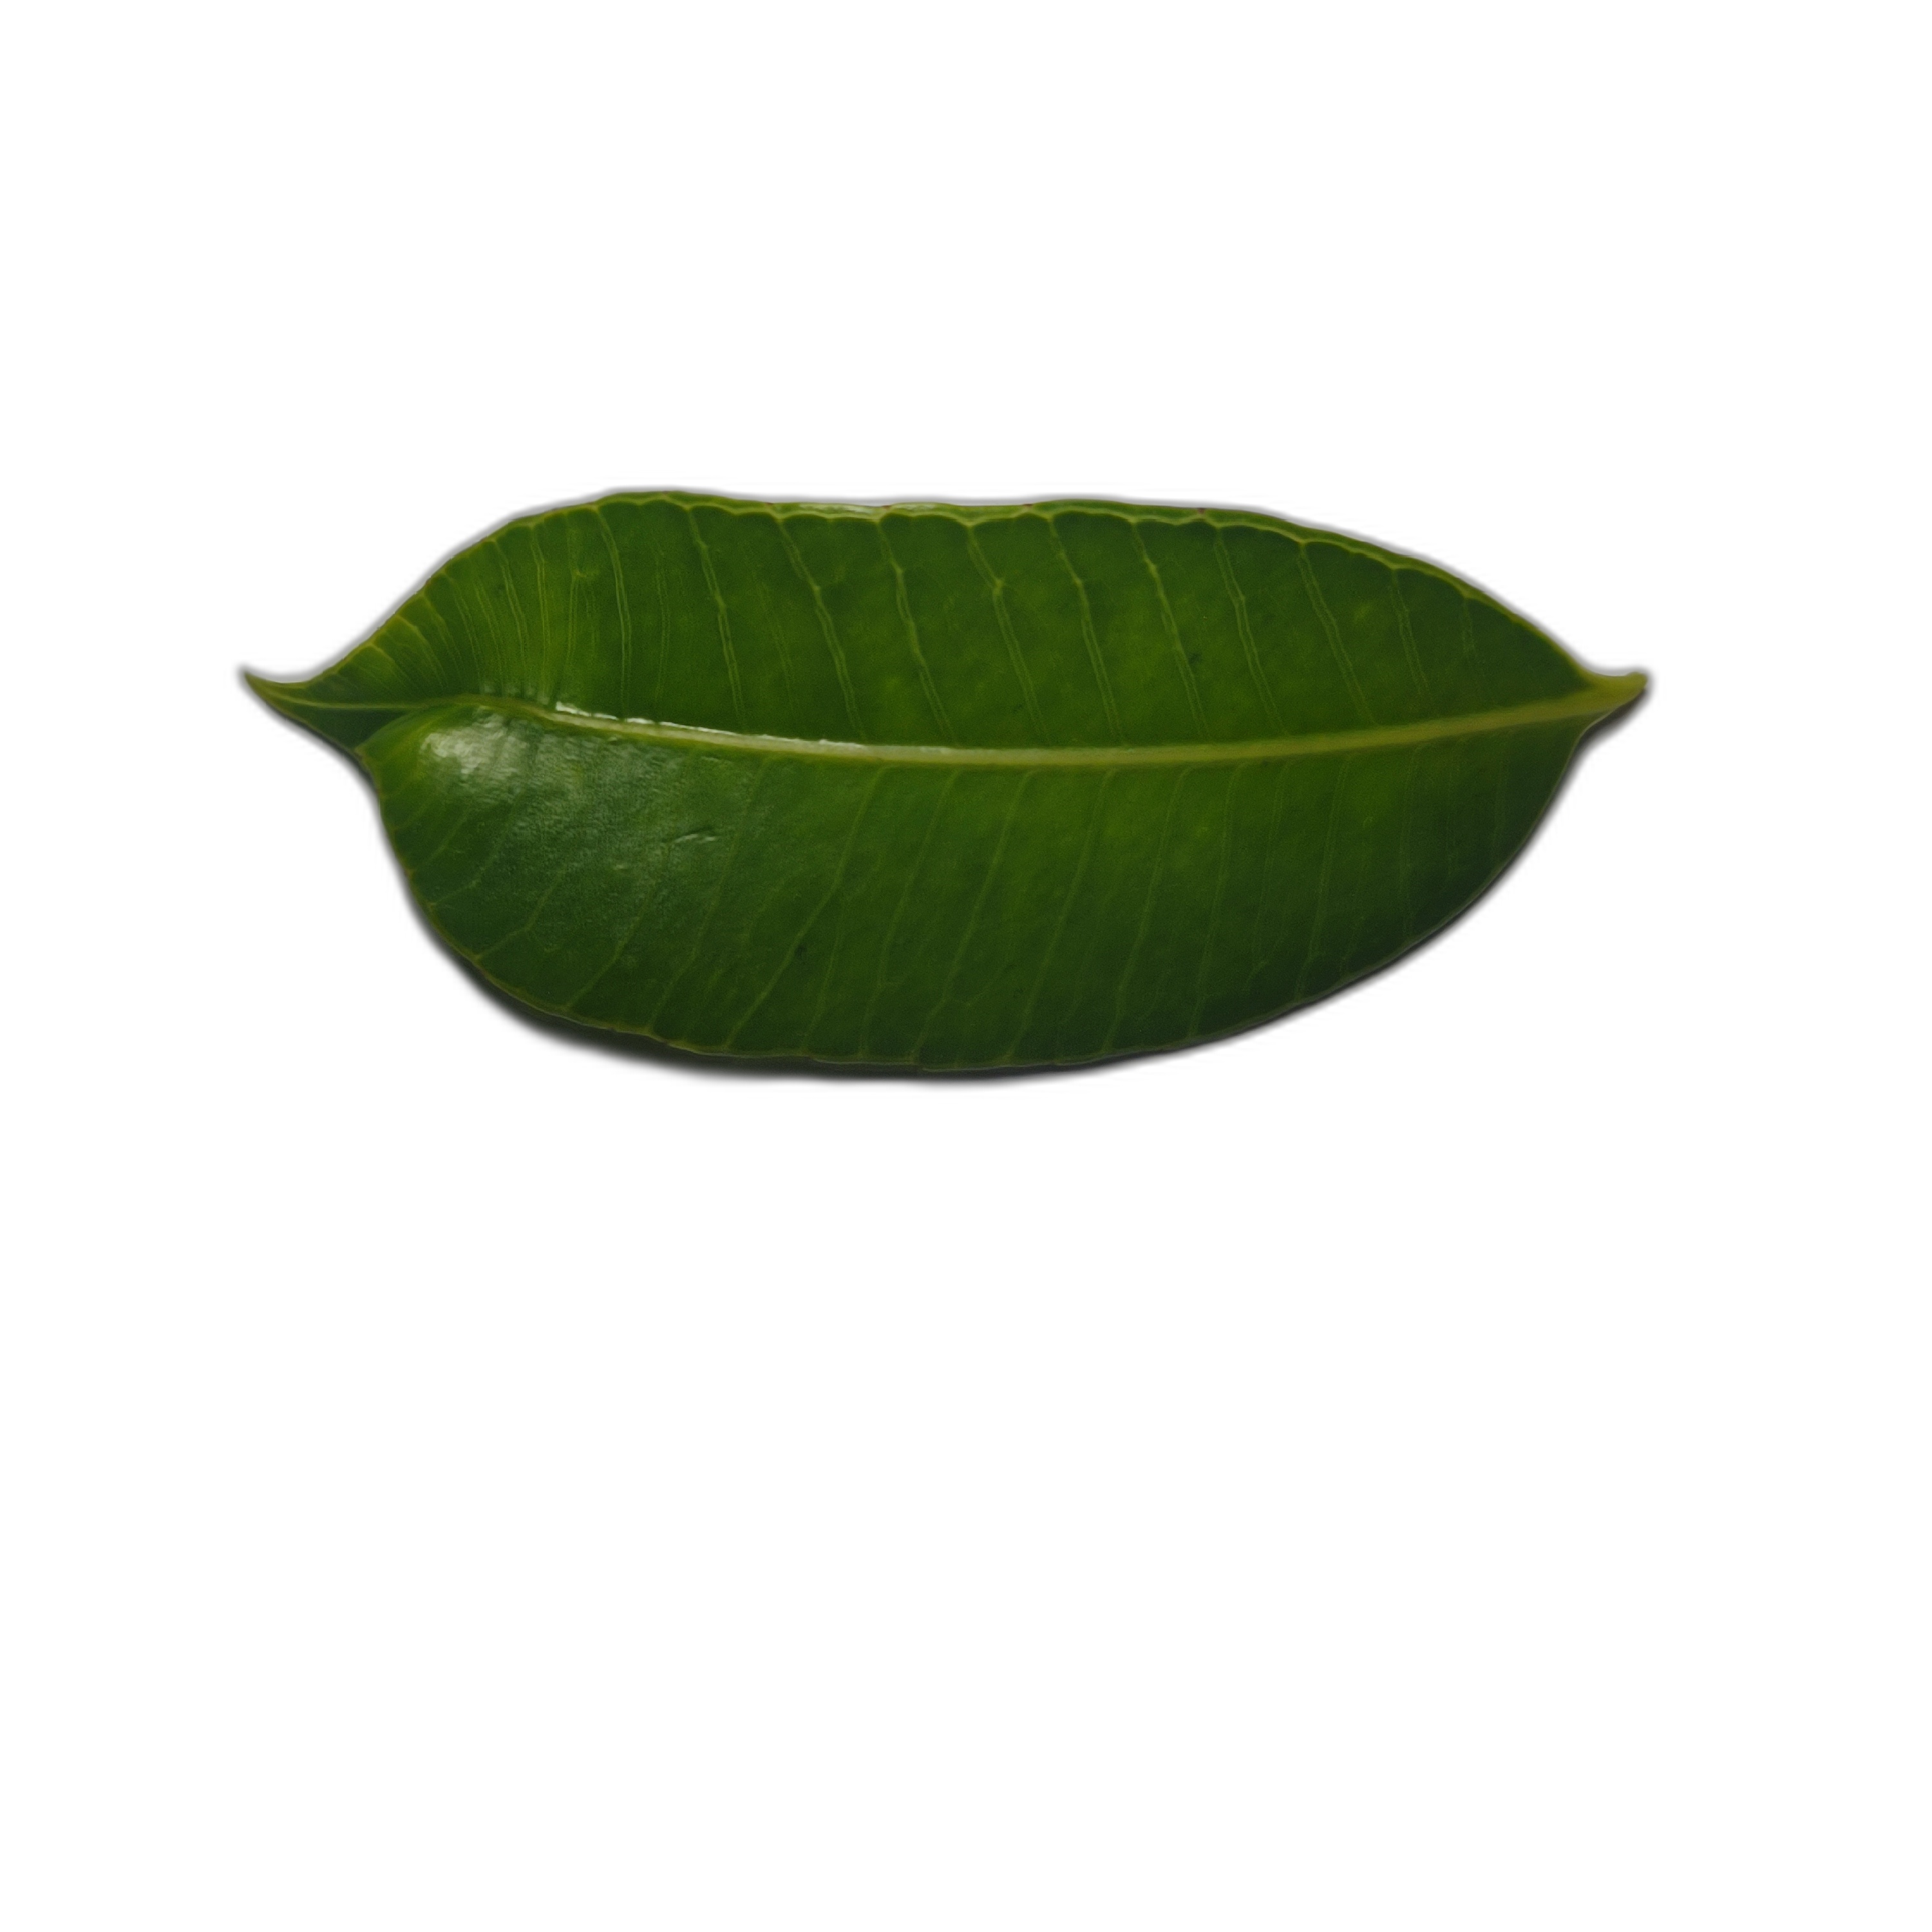
Label: healthy